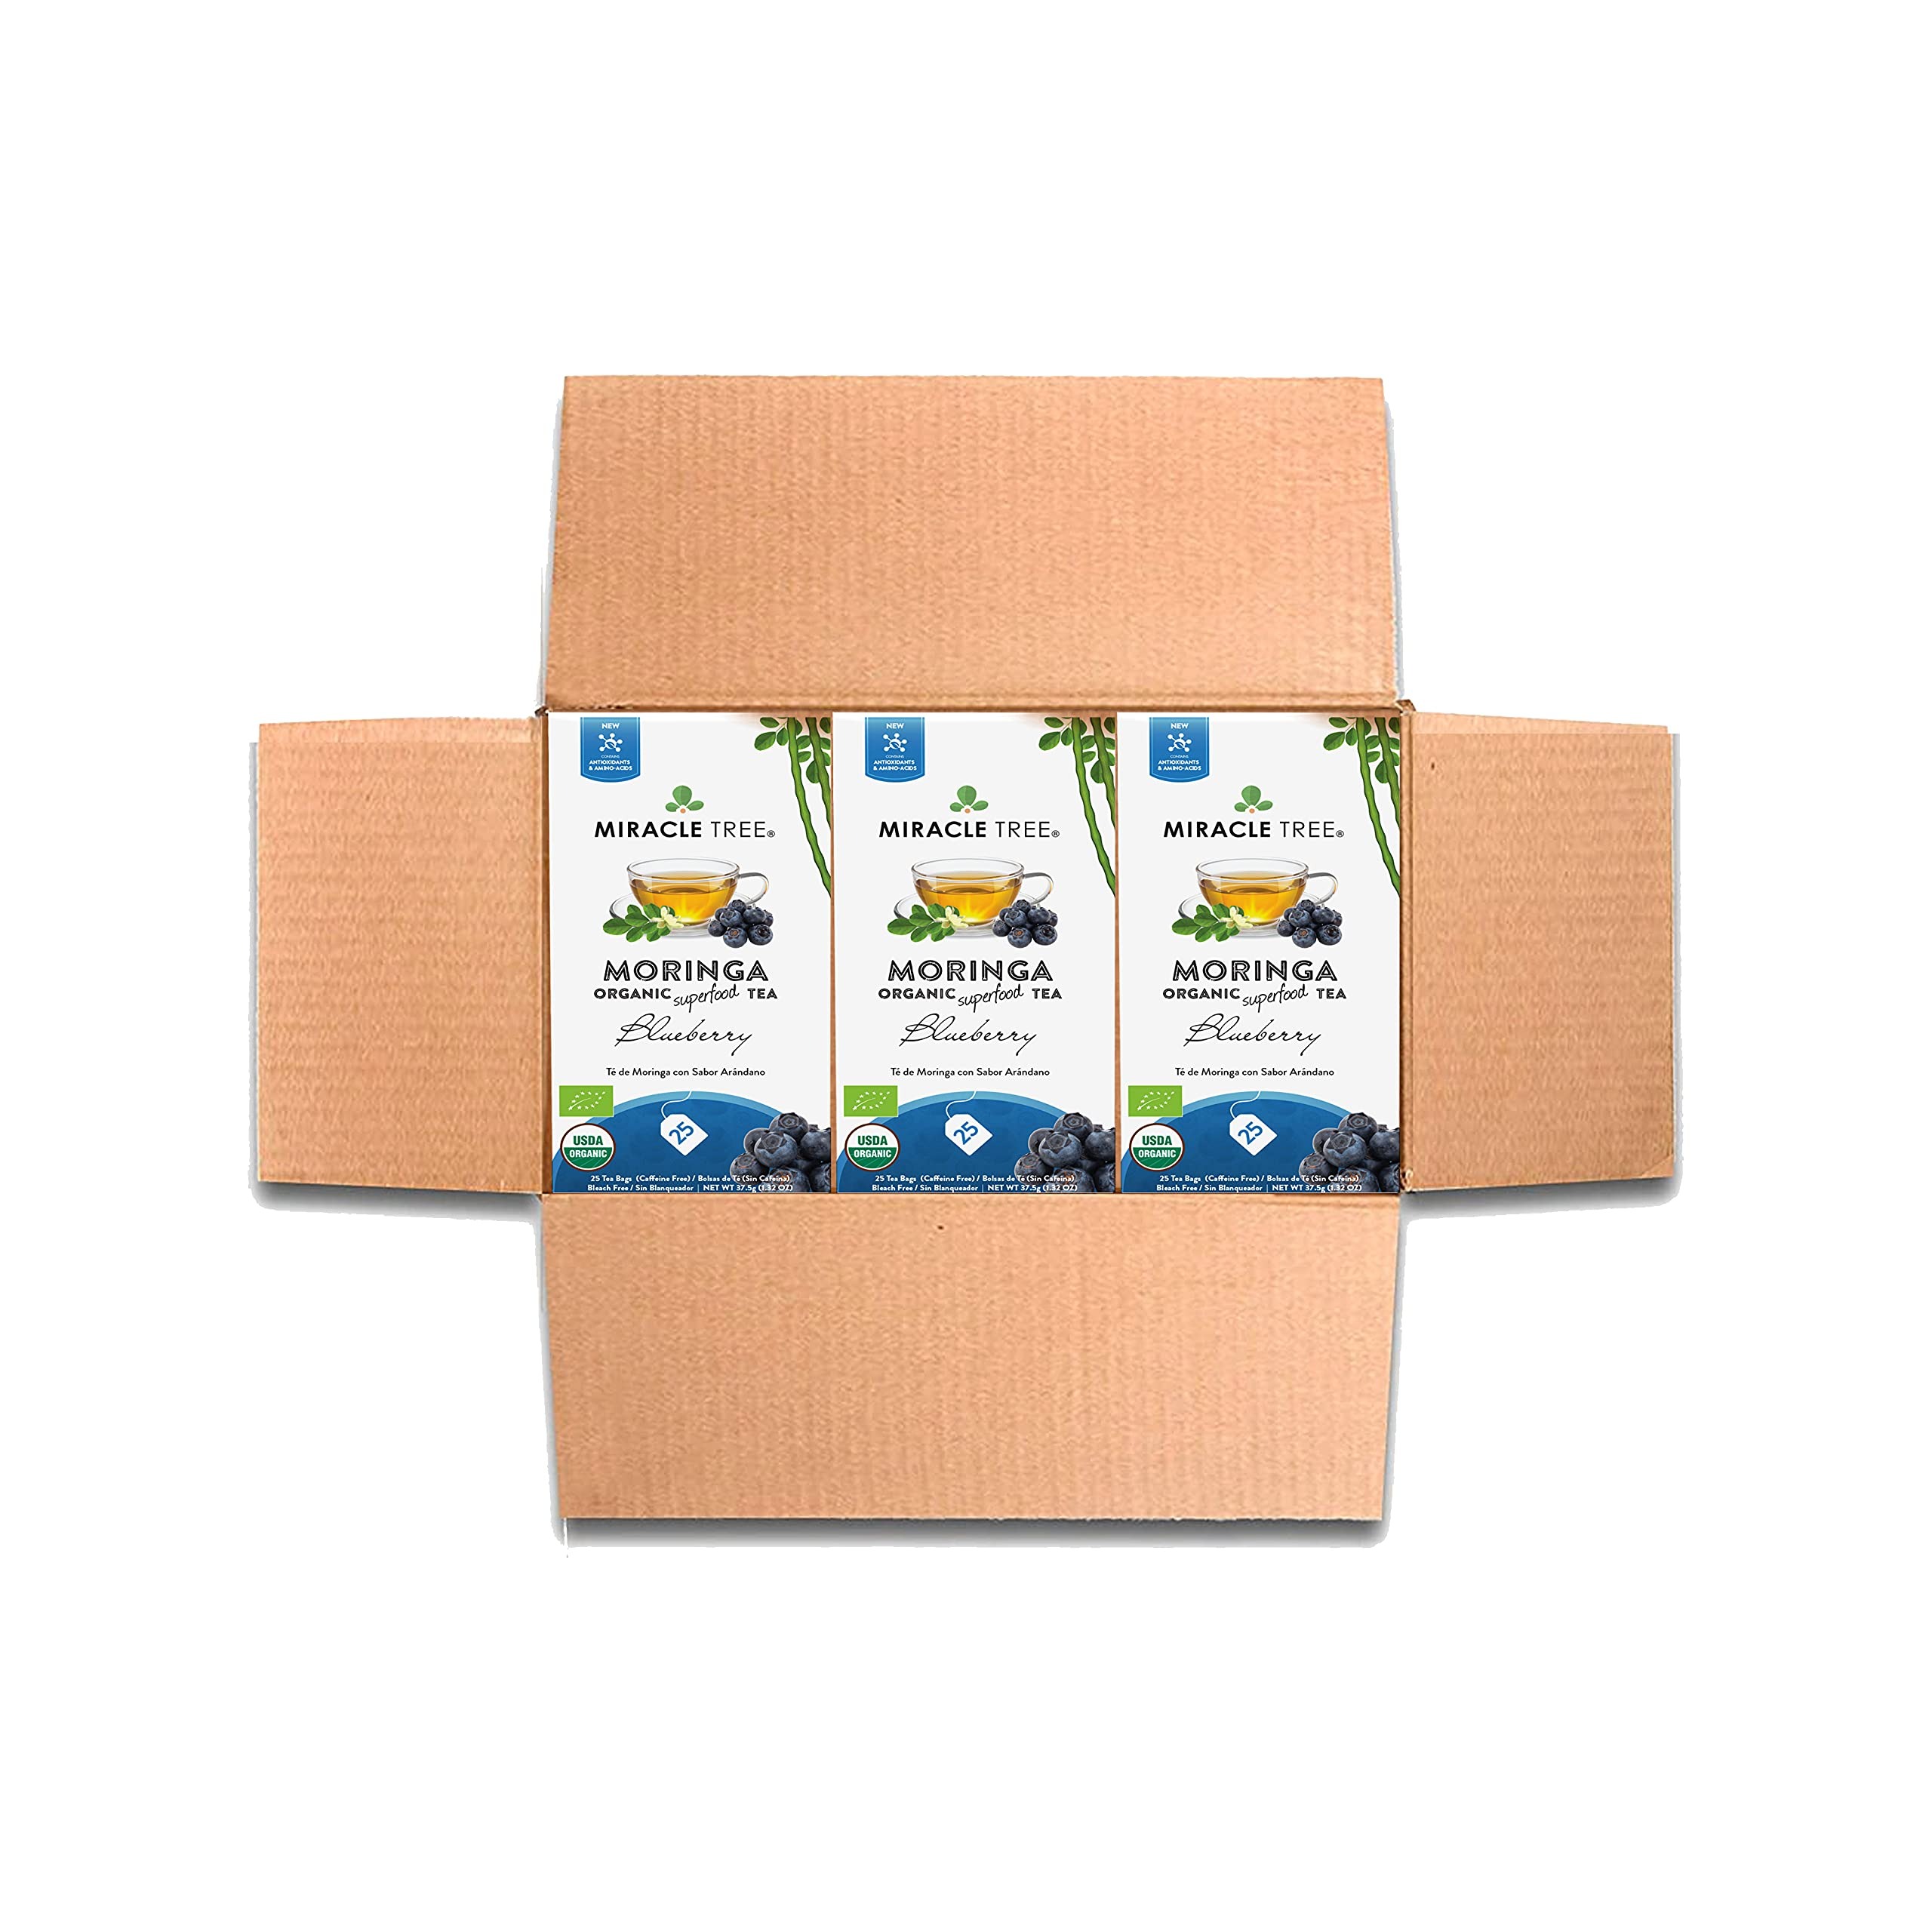
Item Name: Miracle Tree - 3 Count of Organic Moringa Superfood Tea, 25 Individually Sealed Tea Bags, Blueberry (Keto, Detox, Energy/Immunity Booster, Vegan, Gluten-Free, Organic, Non-GMO, Caffeine-Free)
Bullet Point 1: MORINGA, A NUTRIENT-DENSE SUPERFOOD: Moringa is a superfood plant used traditionally for its nutritious properties and Ayurvedic benefits. As an herbal tea, you can conveniently enjoy Moringa's exceptional nutritious properties, and experience firsthand why Moringa is commonly referred to it as the 'Miracle Tree'.
Bullet Point 2: EXCEPTIONAL NUTRITION, CONVENIENTLY DELIVERED: Did you know Moringa leaves contain over 90 nutrients - including 47 antioxidants, 25 vitamins & minerals, and all 9 essential amino acids. Miracle Tree provides our customers with an easy and incredibly tasty way to enjoy the benefits of Moringa every day. Each tea is individually wrapped in an envelope to ensure maximum freshness and convenience, so you can carry the tea wherever you go.
Bullet Point 3: USDA CERTIFIED ORGANIC MORINGA TEAS: Miracle Tree's organic moringa teas are grown organically in our single-origin farms near Sri Lanka's rainforests. Our solar-dried moringa is crafted with conscience for our environment and our local communities, made with a love for delicious and award-winning tea, and selected with purpose - with a special focus on quality ingredients!
Bullet Point 4: BEST VARIETY OF FLAVORS, ENJOYED HOT & COLD: In addition to our Original (pure) Moringa Tea, Miracle Tree offers a great selection of flavors for every taste preference! Whether you enjoy more traditional flavors such as Ginger, Mint or Lemon, or want to shake things up with a Mango, Strawberry and Blueberry, we've got you covered. You can also enjoy our blended tea varieties like Green Tea, Turmeric or Rooibos too! Discover all of our flavors today!
Bullet Point 5: YOUR PATH TO WELLNESS BY MIRACLE TREE: Our mission is to help people discover superfoods and promote healthier lifestyle choices. An affordable and high-quality herbal tea, you are sure to be satisfied. In addition to being organic, our moringa teas are 100% vegan, gluten-free, Non-GMO and completely sugar-free! Most blends are caffeine free, with the exception of Green Tea and Earl Grey. Our tea bags are completely plastic-free. Start your path to wellness -- and discover Miracle Tree!
Product Description: Miracle Tree's Blueberry & Organic Moringa Superfood Tea is a super-charged infusion and delicious! The tangy and sweet flavors of blueberry are harmoniously blended with our award-winning moringa to create a beautifully balanced herbal infusion!
Value: 75.0
Unit: Count

Price: 17.99